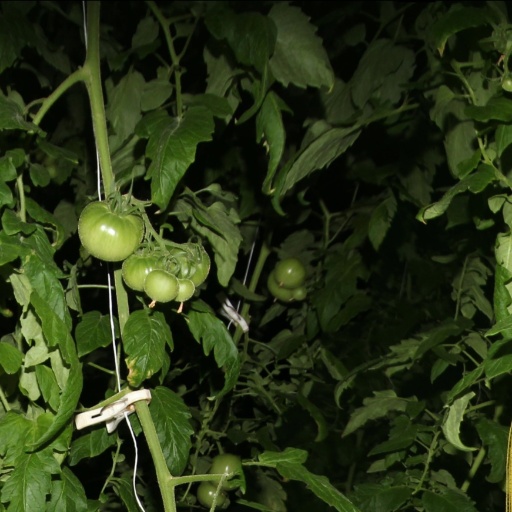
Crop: tomato